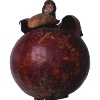
Label: Mangostan 1